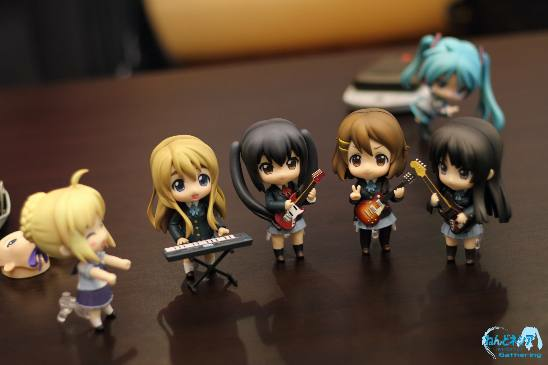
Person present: No